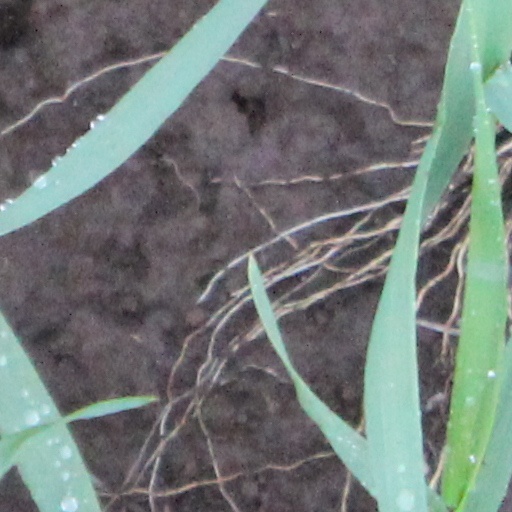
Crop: wheat